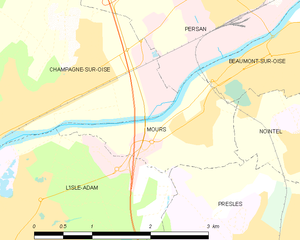
Carte des communes françaises Mours